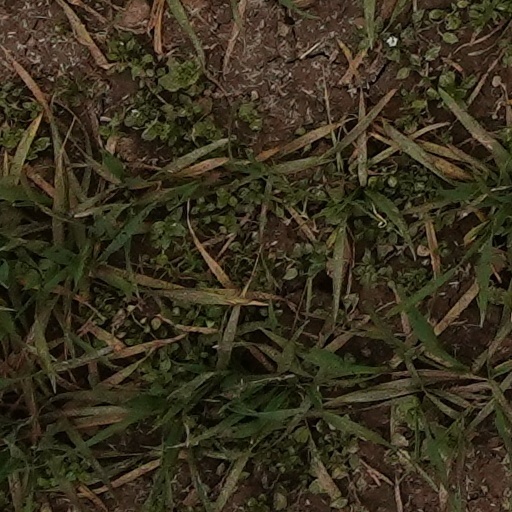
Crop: wheat